Roman Catholic Archdiocese of Wrocław

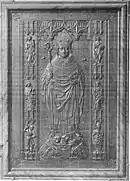
Johann IV Roth, 26th Bishop of Wrocław

As coadjutor, he had selected a Swabian, Johann IV Roth, Bishop of Lavant, a man of humanistic training. Urged by King Matthias Corvinus of Hungary, to whom Silesia was then subject, the cathedral chapter, somewhat unwillingly, chose the coadjutor as bishop (1482–1506). His episcopate was marked by violent quarrels with the cathedral chapter. But at the same time he was a promoter of art and learning, and strict in his conception of church rights and duties. He endeavoured to improve the spiritual life of the diocese by holding a number of synods. Before he died the famous worker in bronze, Peter Vischer of Nuremberg, cast his monument, the most beautiful bishop's tomb in Silesia. His coadjutor with right of succession was John V Thurzó (1506–20), a member of the noble Hungarian family of Thurzó. John V took an active part in the intellectual life of the time and sought at the diocesan synods to promote learning and church discipline, and to improve the schools. On the ruins of the old stronghold of Javorník he built the Jánský Vrch castle, later the summer residence of the Prince-Bishop of Breslau.